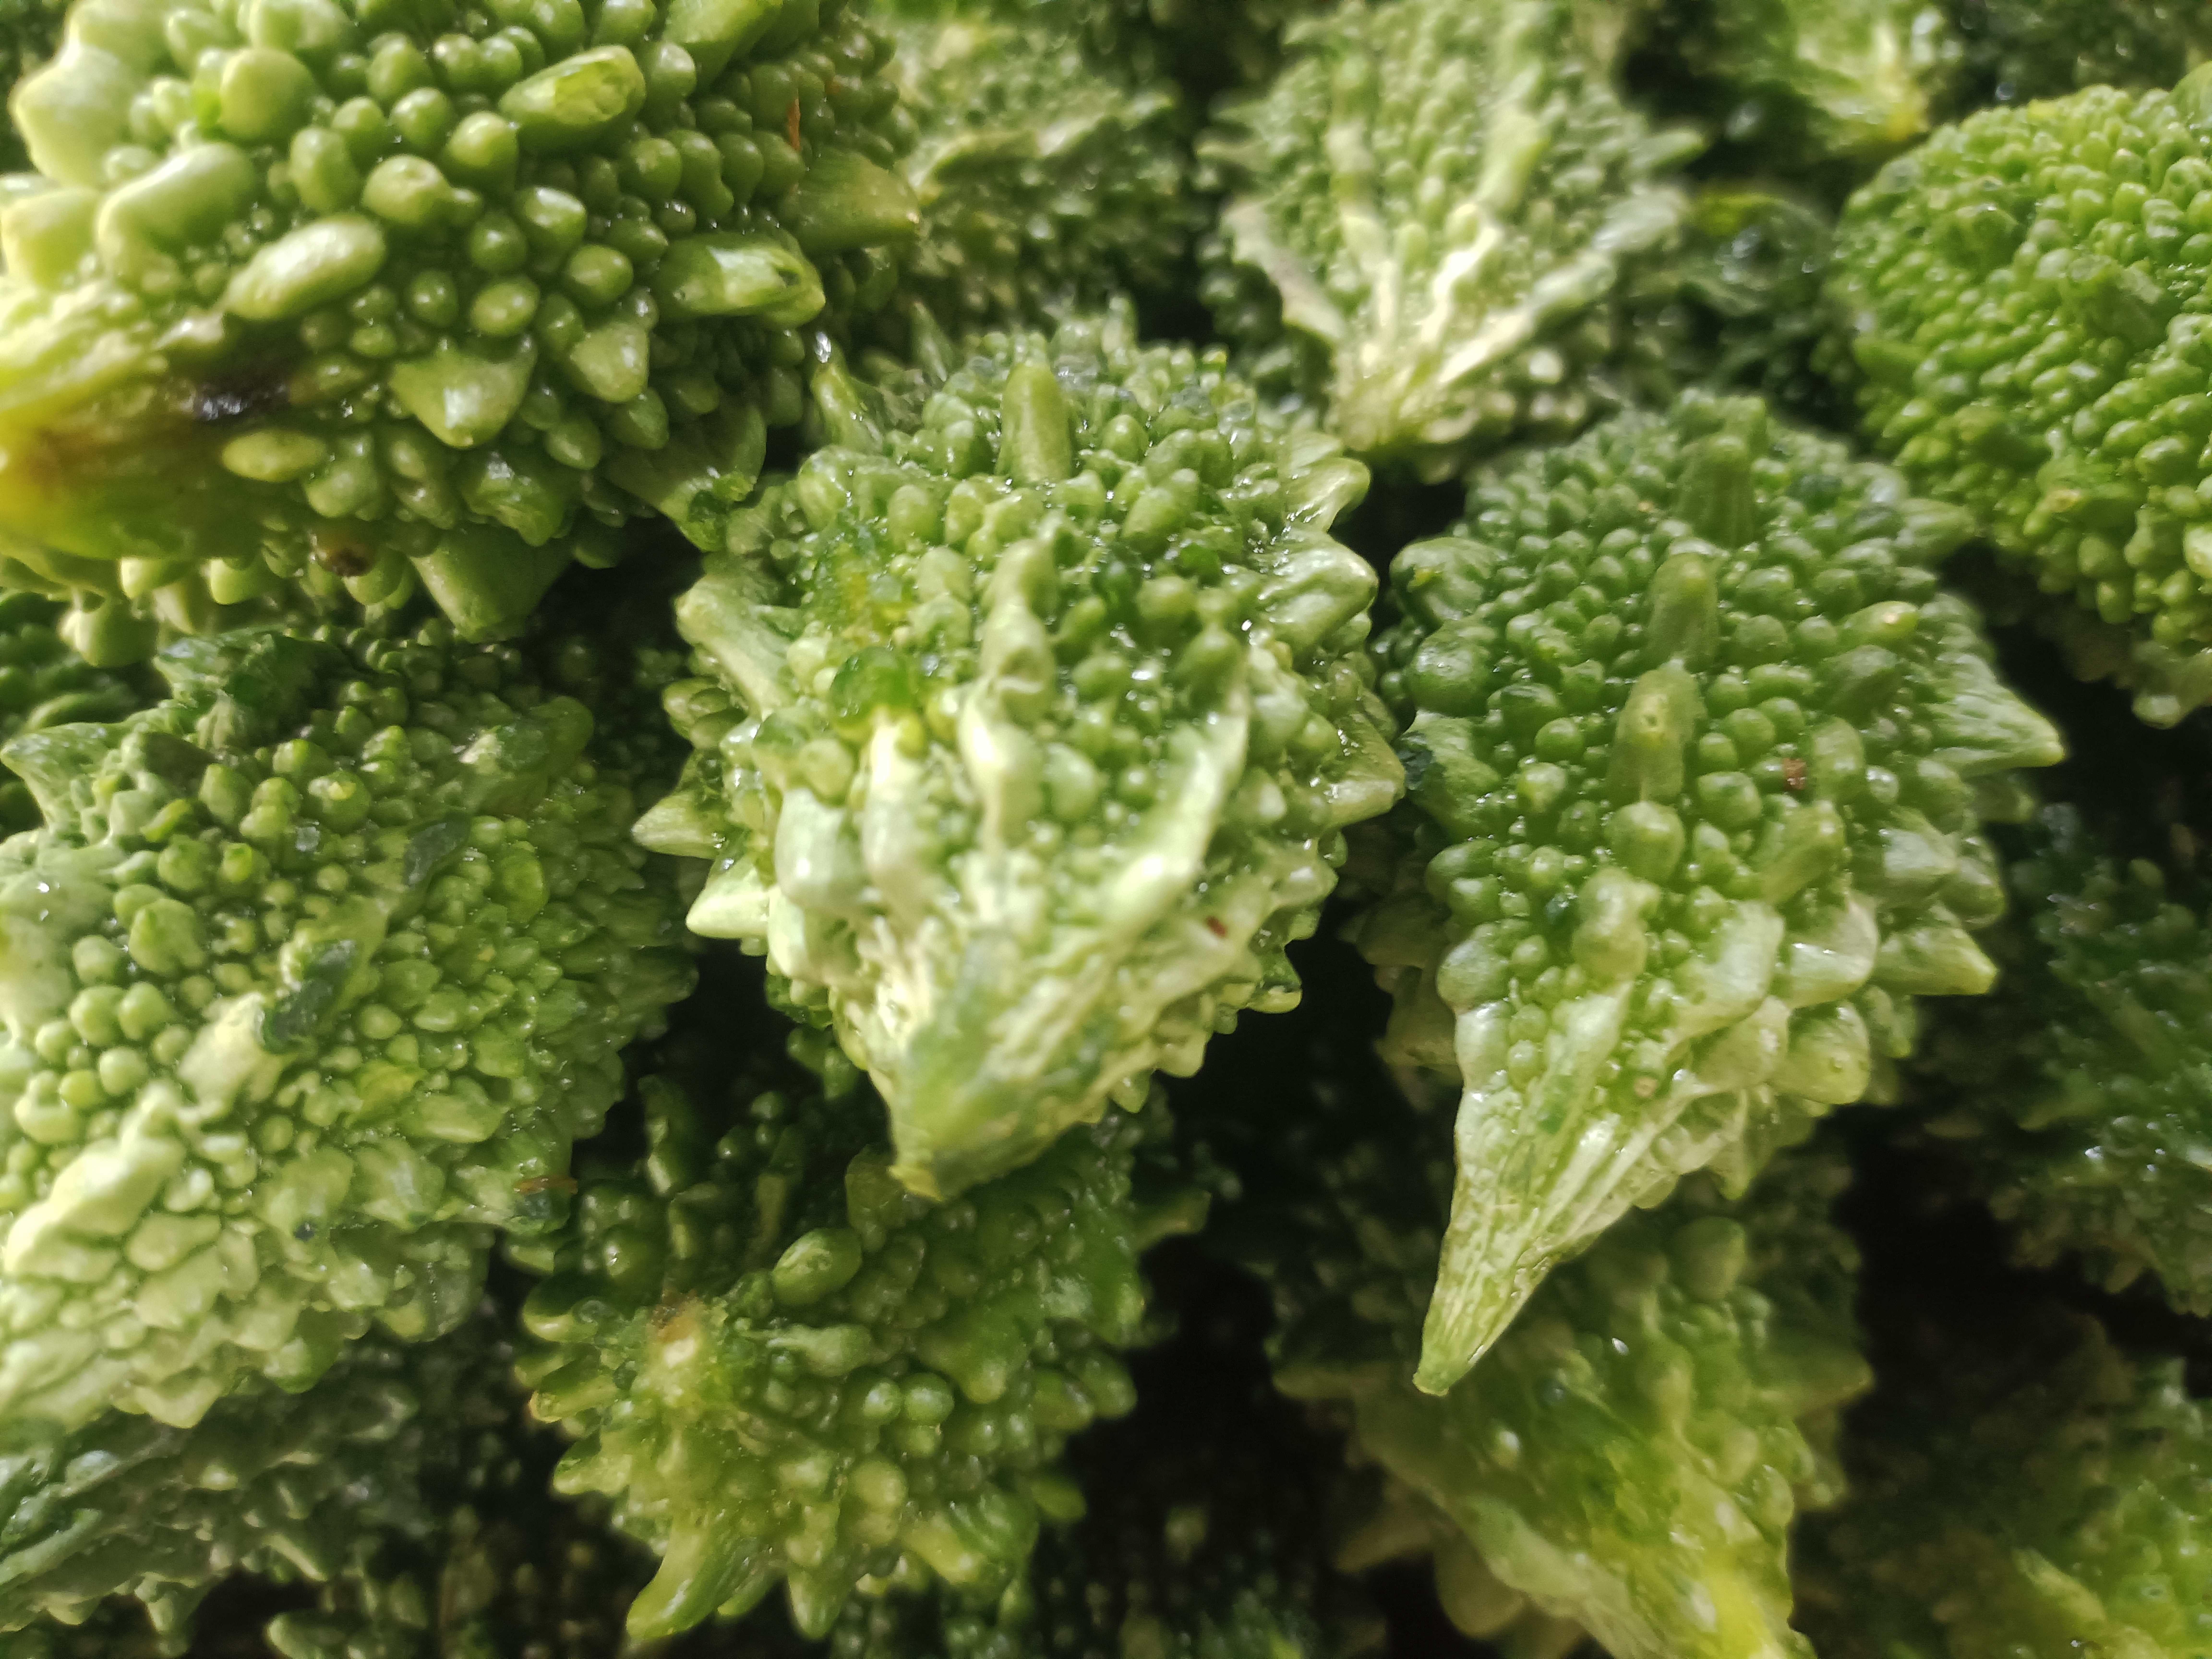
Label: Momordica charantia